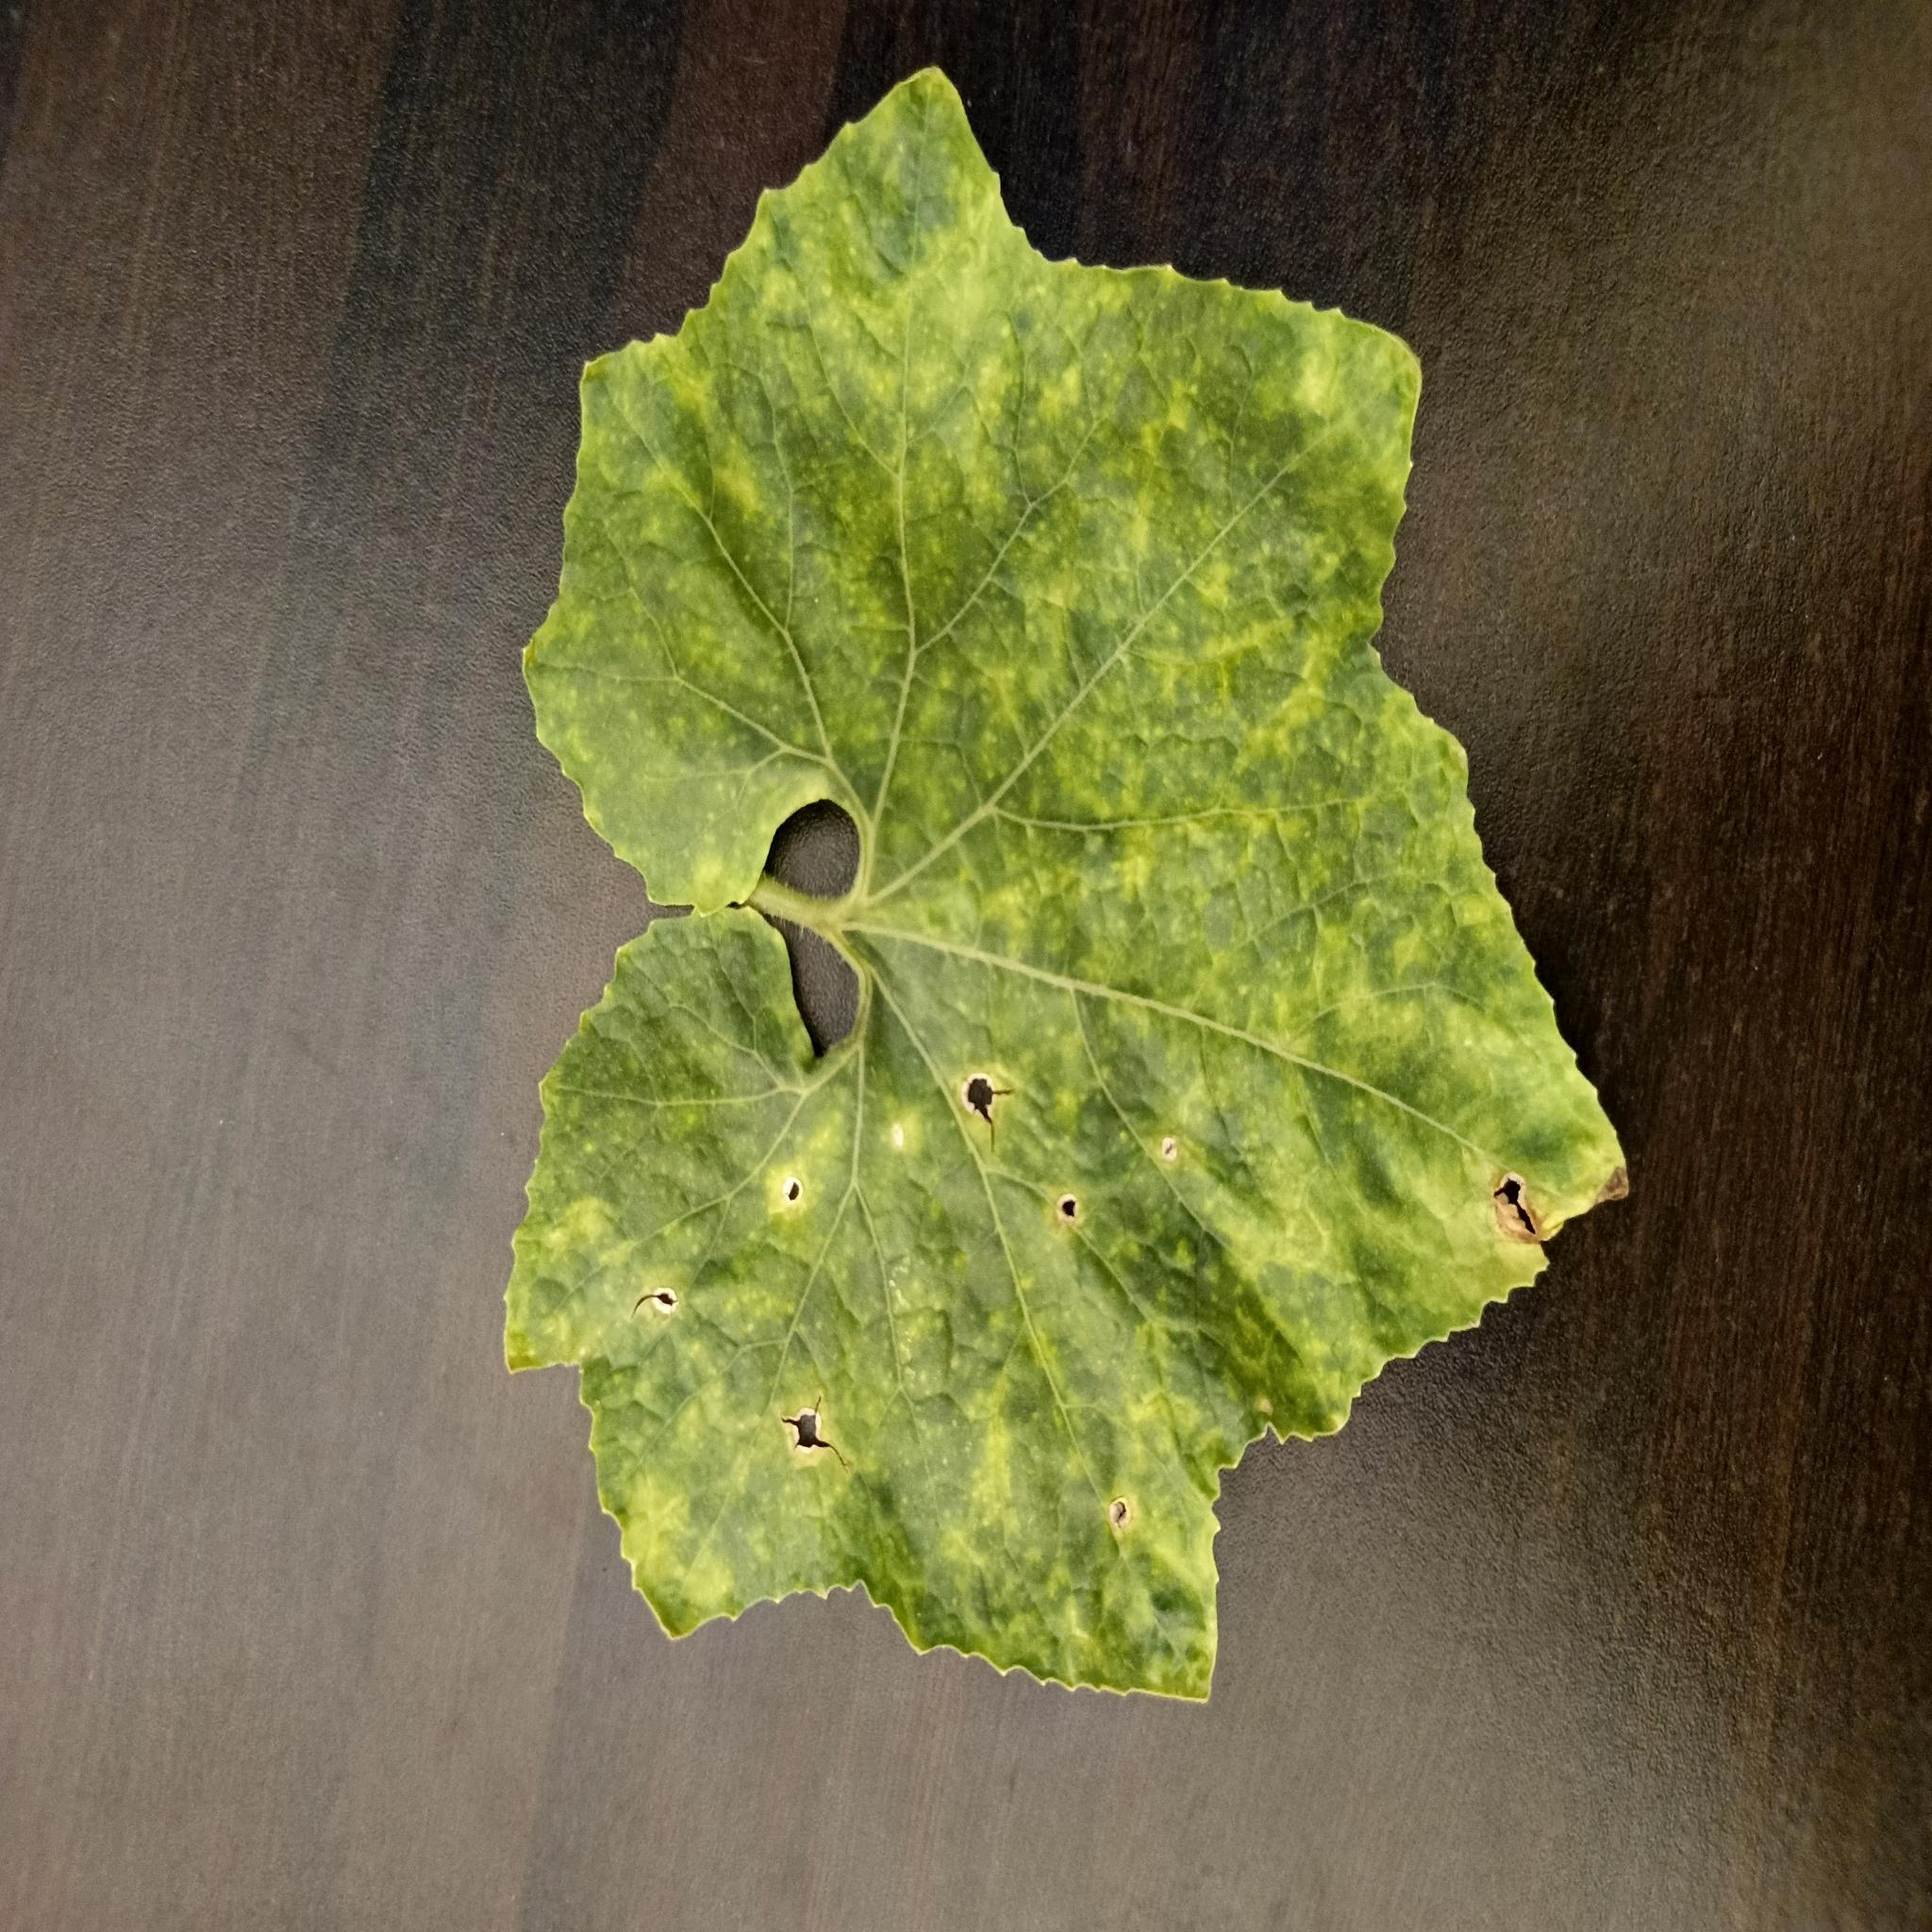
Label: Downy mildew